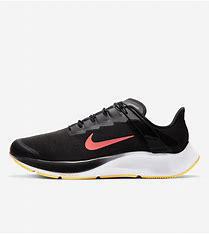
Brand: Nike
Model: Air Zoom Pegasus 37 Flyease